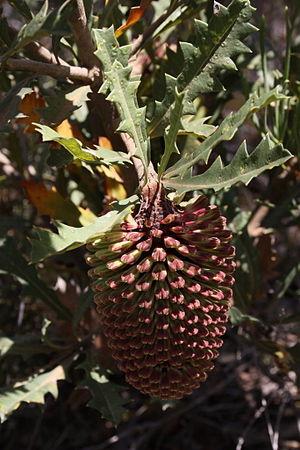
Banksia aculeata, le Banksia épineux, est une espèce de buisson appartenant au genre Banksia de la famille des Proteaceae. C'est une espèce endémique qui ne se trouve que dans la région de la chaîne de Stirling dans le Sud-Ouest de l'Australie occidentale.